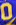
Number: 0